Mario Götze

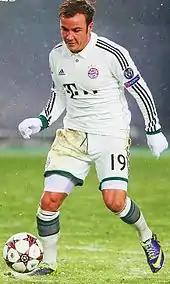
Götze playing for Bayern Munich in 2013

On 11 August 2013, Götze made his Bayern Munich debut, coming on as a substitute for Mitchell Weiser in the 60th minute. Götze netted two goals to help Bayern get a 4–1 win against Hungarian champions Győri ETO in a friendly match. He made his league debut for the club in a Bundesliga home match against 1. FC Nürnberg on 24 August, which Bayern won 2–0. On 19 October, Götze came on as a substitute and made two assists to help Bayern from a one-goal deficit to get a 4–1 win against 1. FSV Mainz 05.